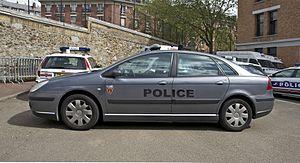
Une Citroën C5 grise de la police parisienne.